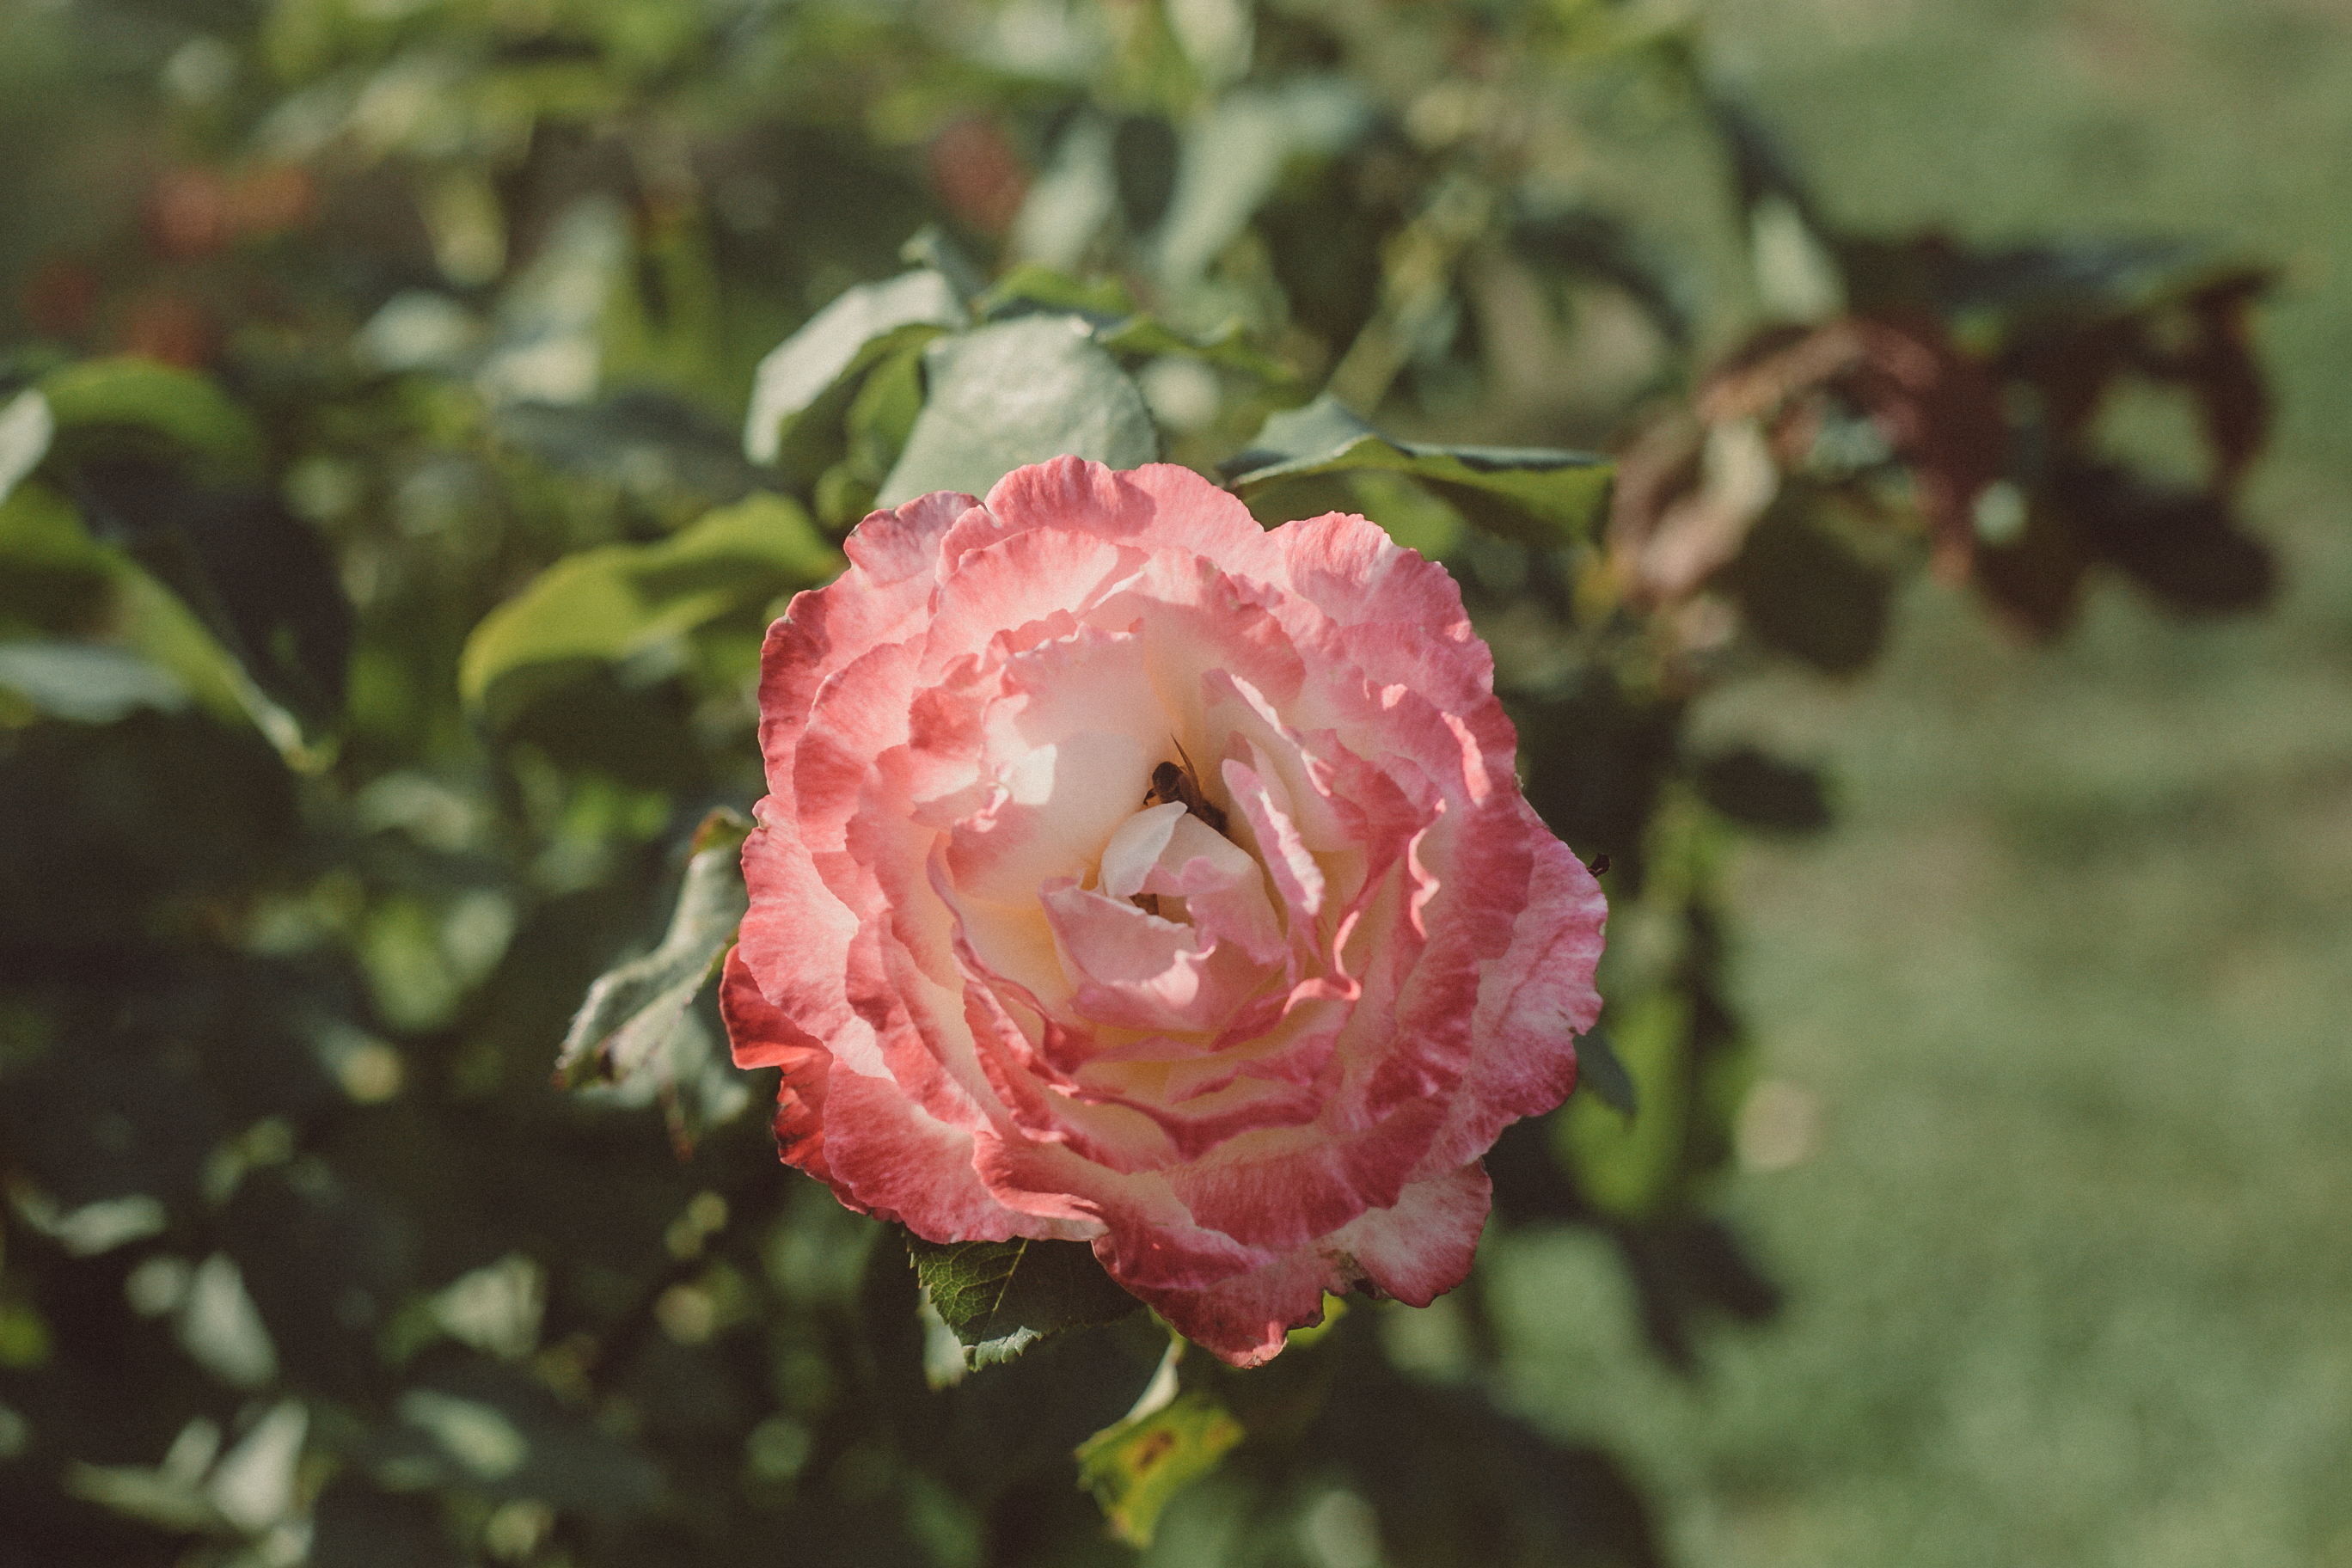
flower, rose, spring, perennial, pink, color, colour, flowering plant, garden roses, petal, rosa centifolia, floribunda, rose family, plant, botany, rose order, leaf, rosa wichuraiana, peony, grass, camellia, annual plant, china rose, Chinese peony, shrub, plant stem, wildflower, perennial plant, japanese camellia